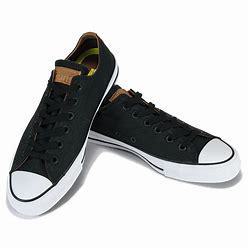
Brand: Converse
Model: Ctas